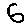
Label: 6